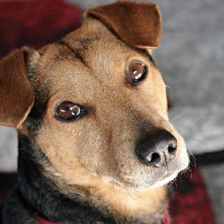
Label: animals